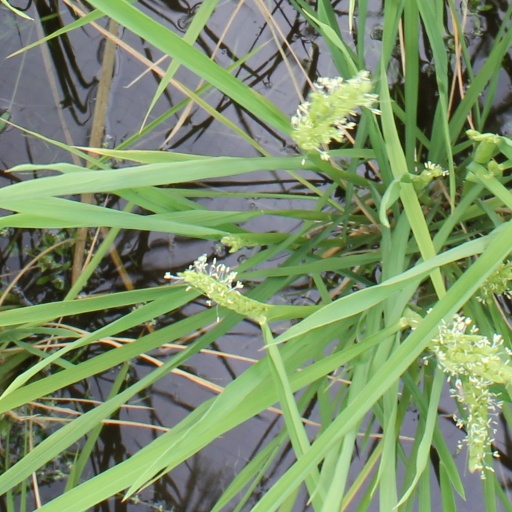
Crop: rice